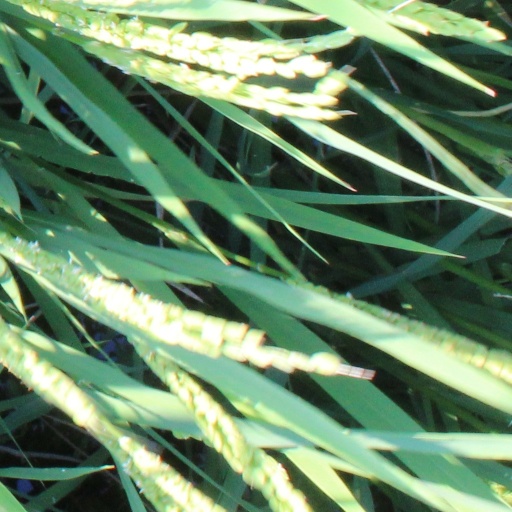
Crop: rice